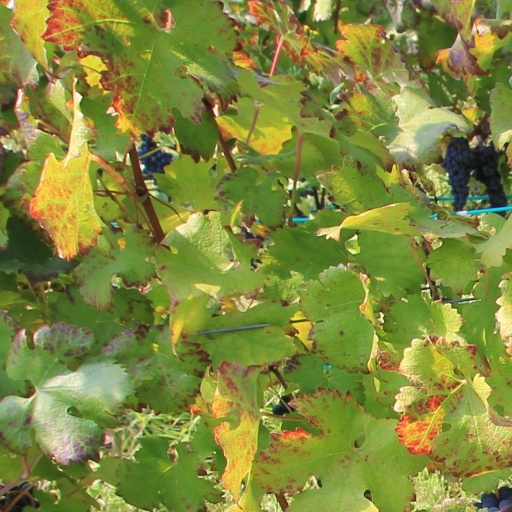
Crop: grape